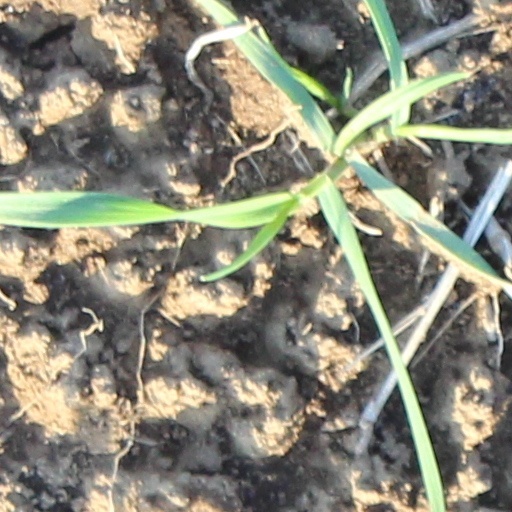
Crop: wheat